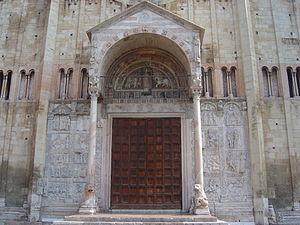
basilique Saint Zéno, Vérone, Italie